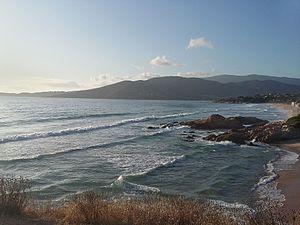
Plage d'Esigna, Coggio
Coggia est une commune française située dans la circonscription départementale de la Corse-du-Sud et le territoire de la collectivité de Corse. Elle appartient à l'ancienne piève de Sorroingiù, dans les Deux-Sorru.